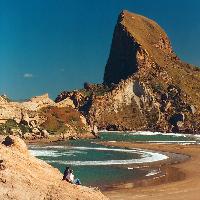
Weather: sun or clear